Alojz Gradnik

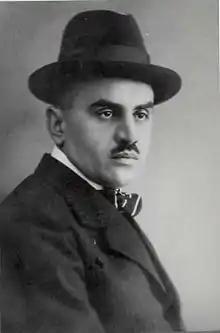

Alojz Gradnik (August 3, 1882 – July 14, 1967) was a Slovenian poet and translator.